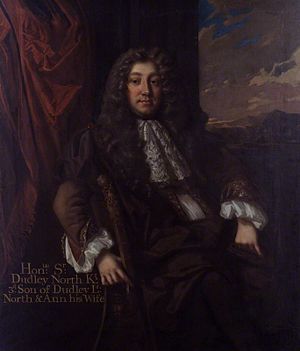
Dudley North
Sir Dudley North var en engelsk købmand og økonomisk forfatter.